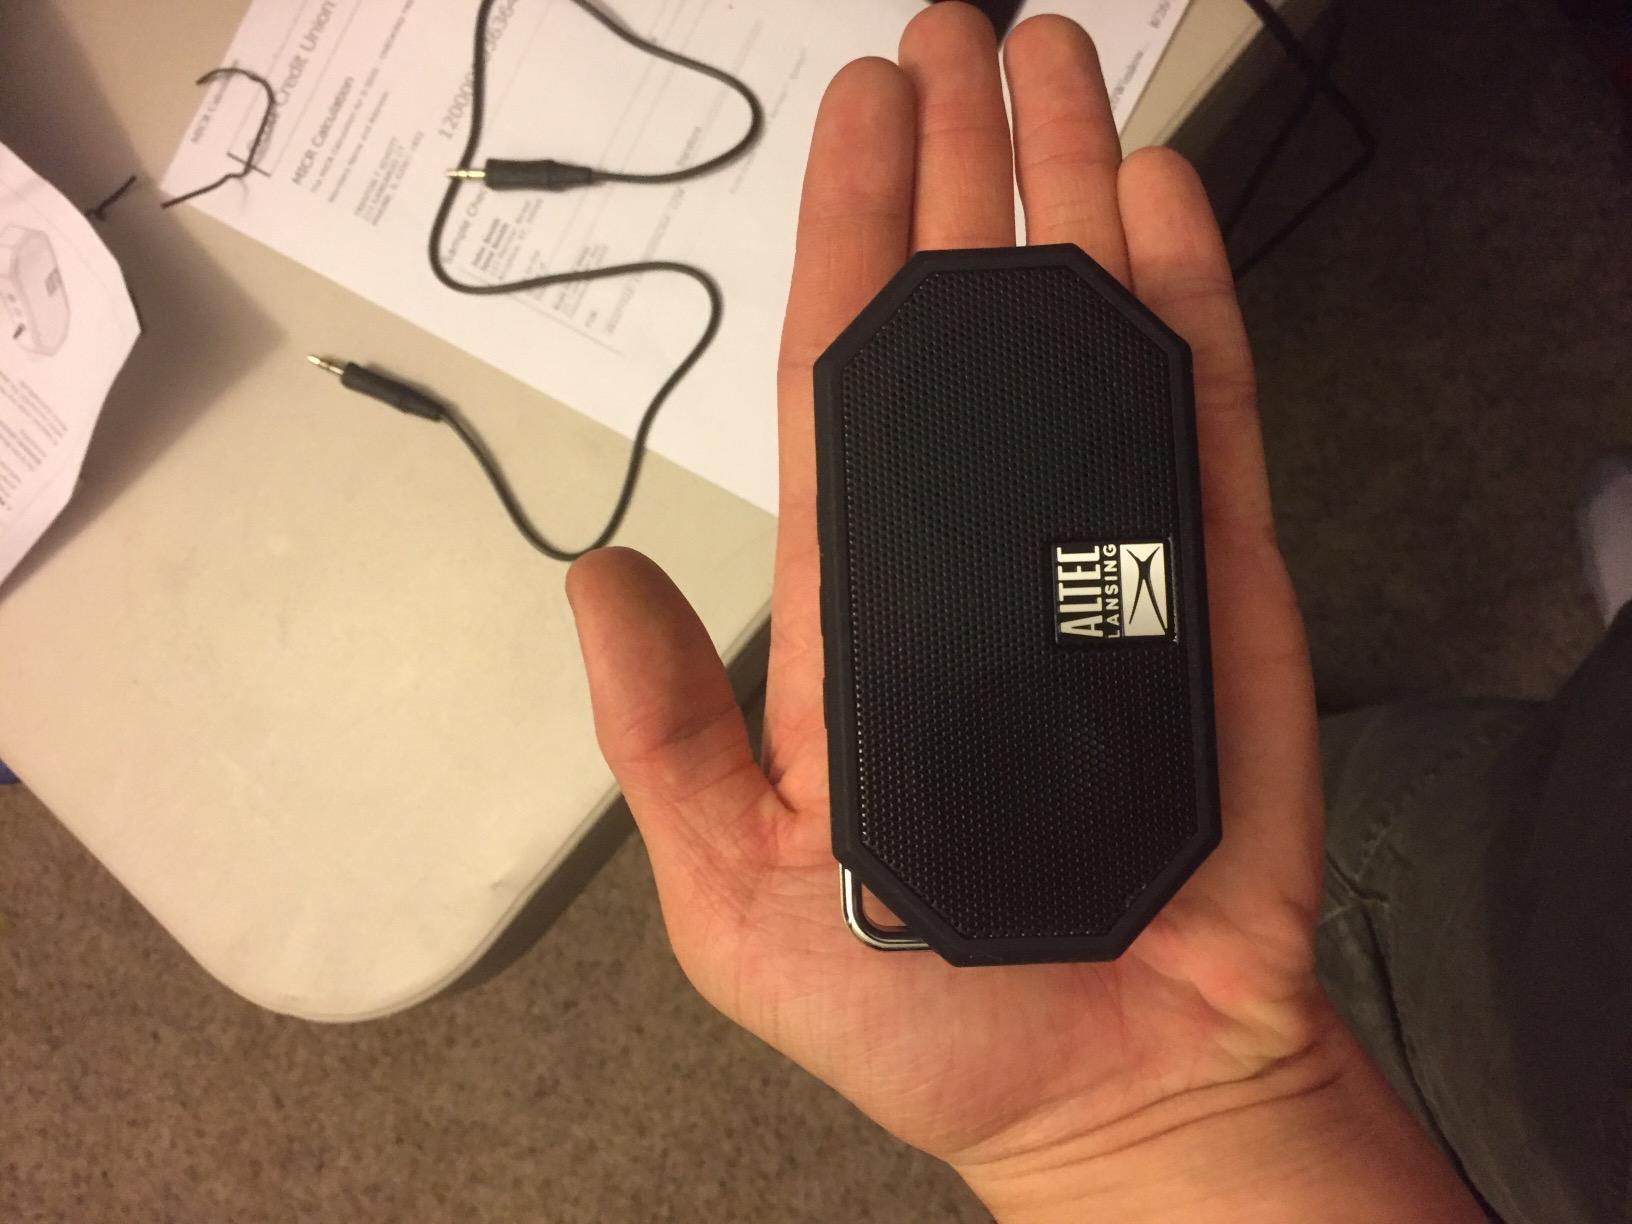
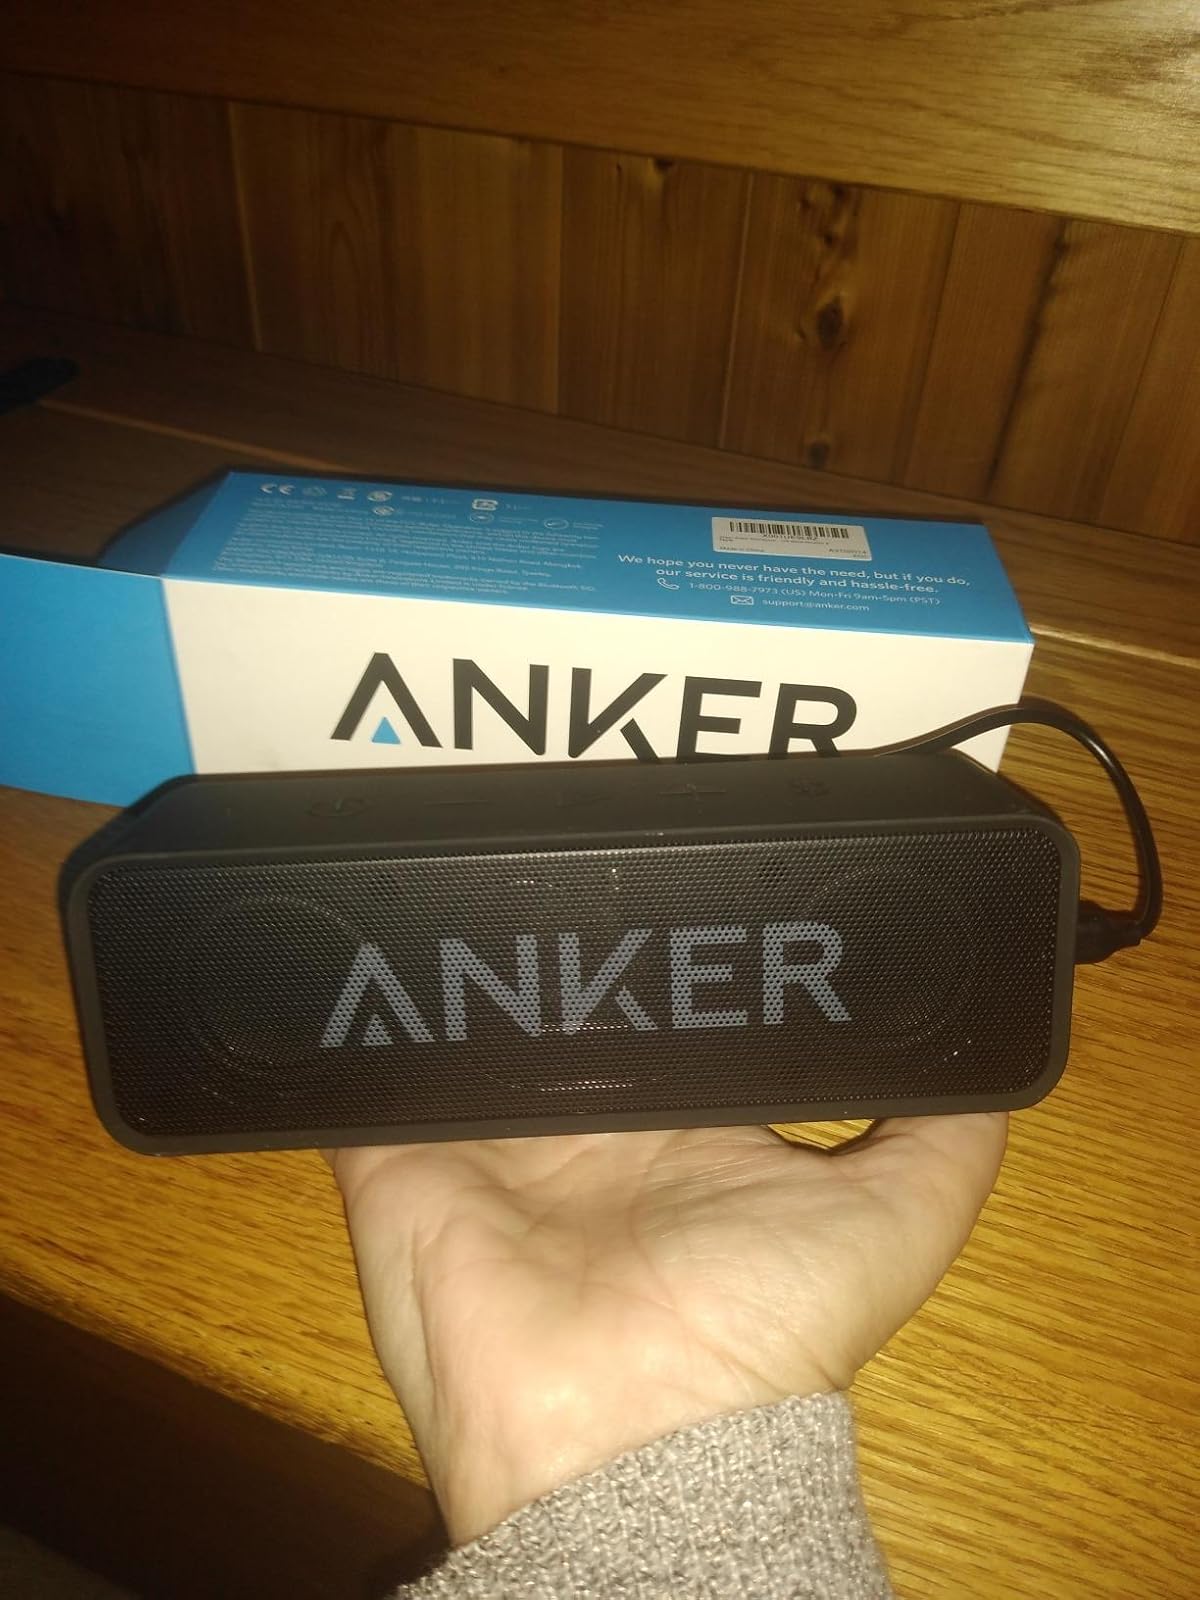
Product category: speaker
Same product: no